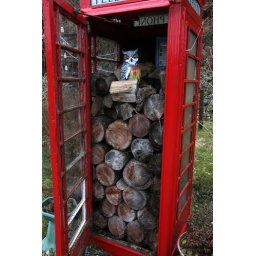
The Life of Henry the Owl. Henry finds the best way to store his logs is in a red telephone box.